Broker (2022 film)

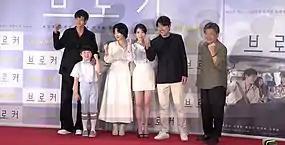

In May 2022, prior to the film's Cannes premiere, Neon acquired the US distribution rights. Picturehouse Entertainment acquired the UK and Ireland distribution rights. The film's rights were also pre-sold to Metropolitan Filmexport (France), Gaga Corporation (Japan), Koch Films (Germany and Italy), Triart Film (Scandinavia), September Films (Benelux), Edko Film (Hong Kong and Macao) and Madman Entertainment (Australia and New Zealand). According to CJ E&M, the film has been sold to 171 countries ahead of its premiere in competition at 75th Cannes Film Festival. The number of countries then rose to 188.